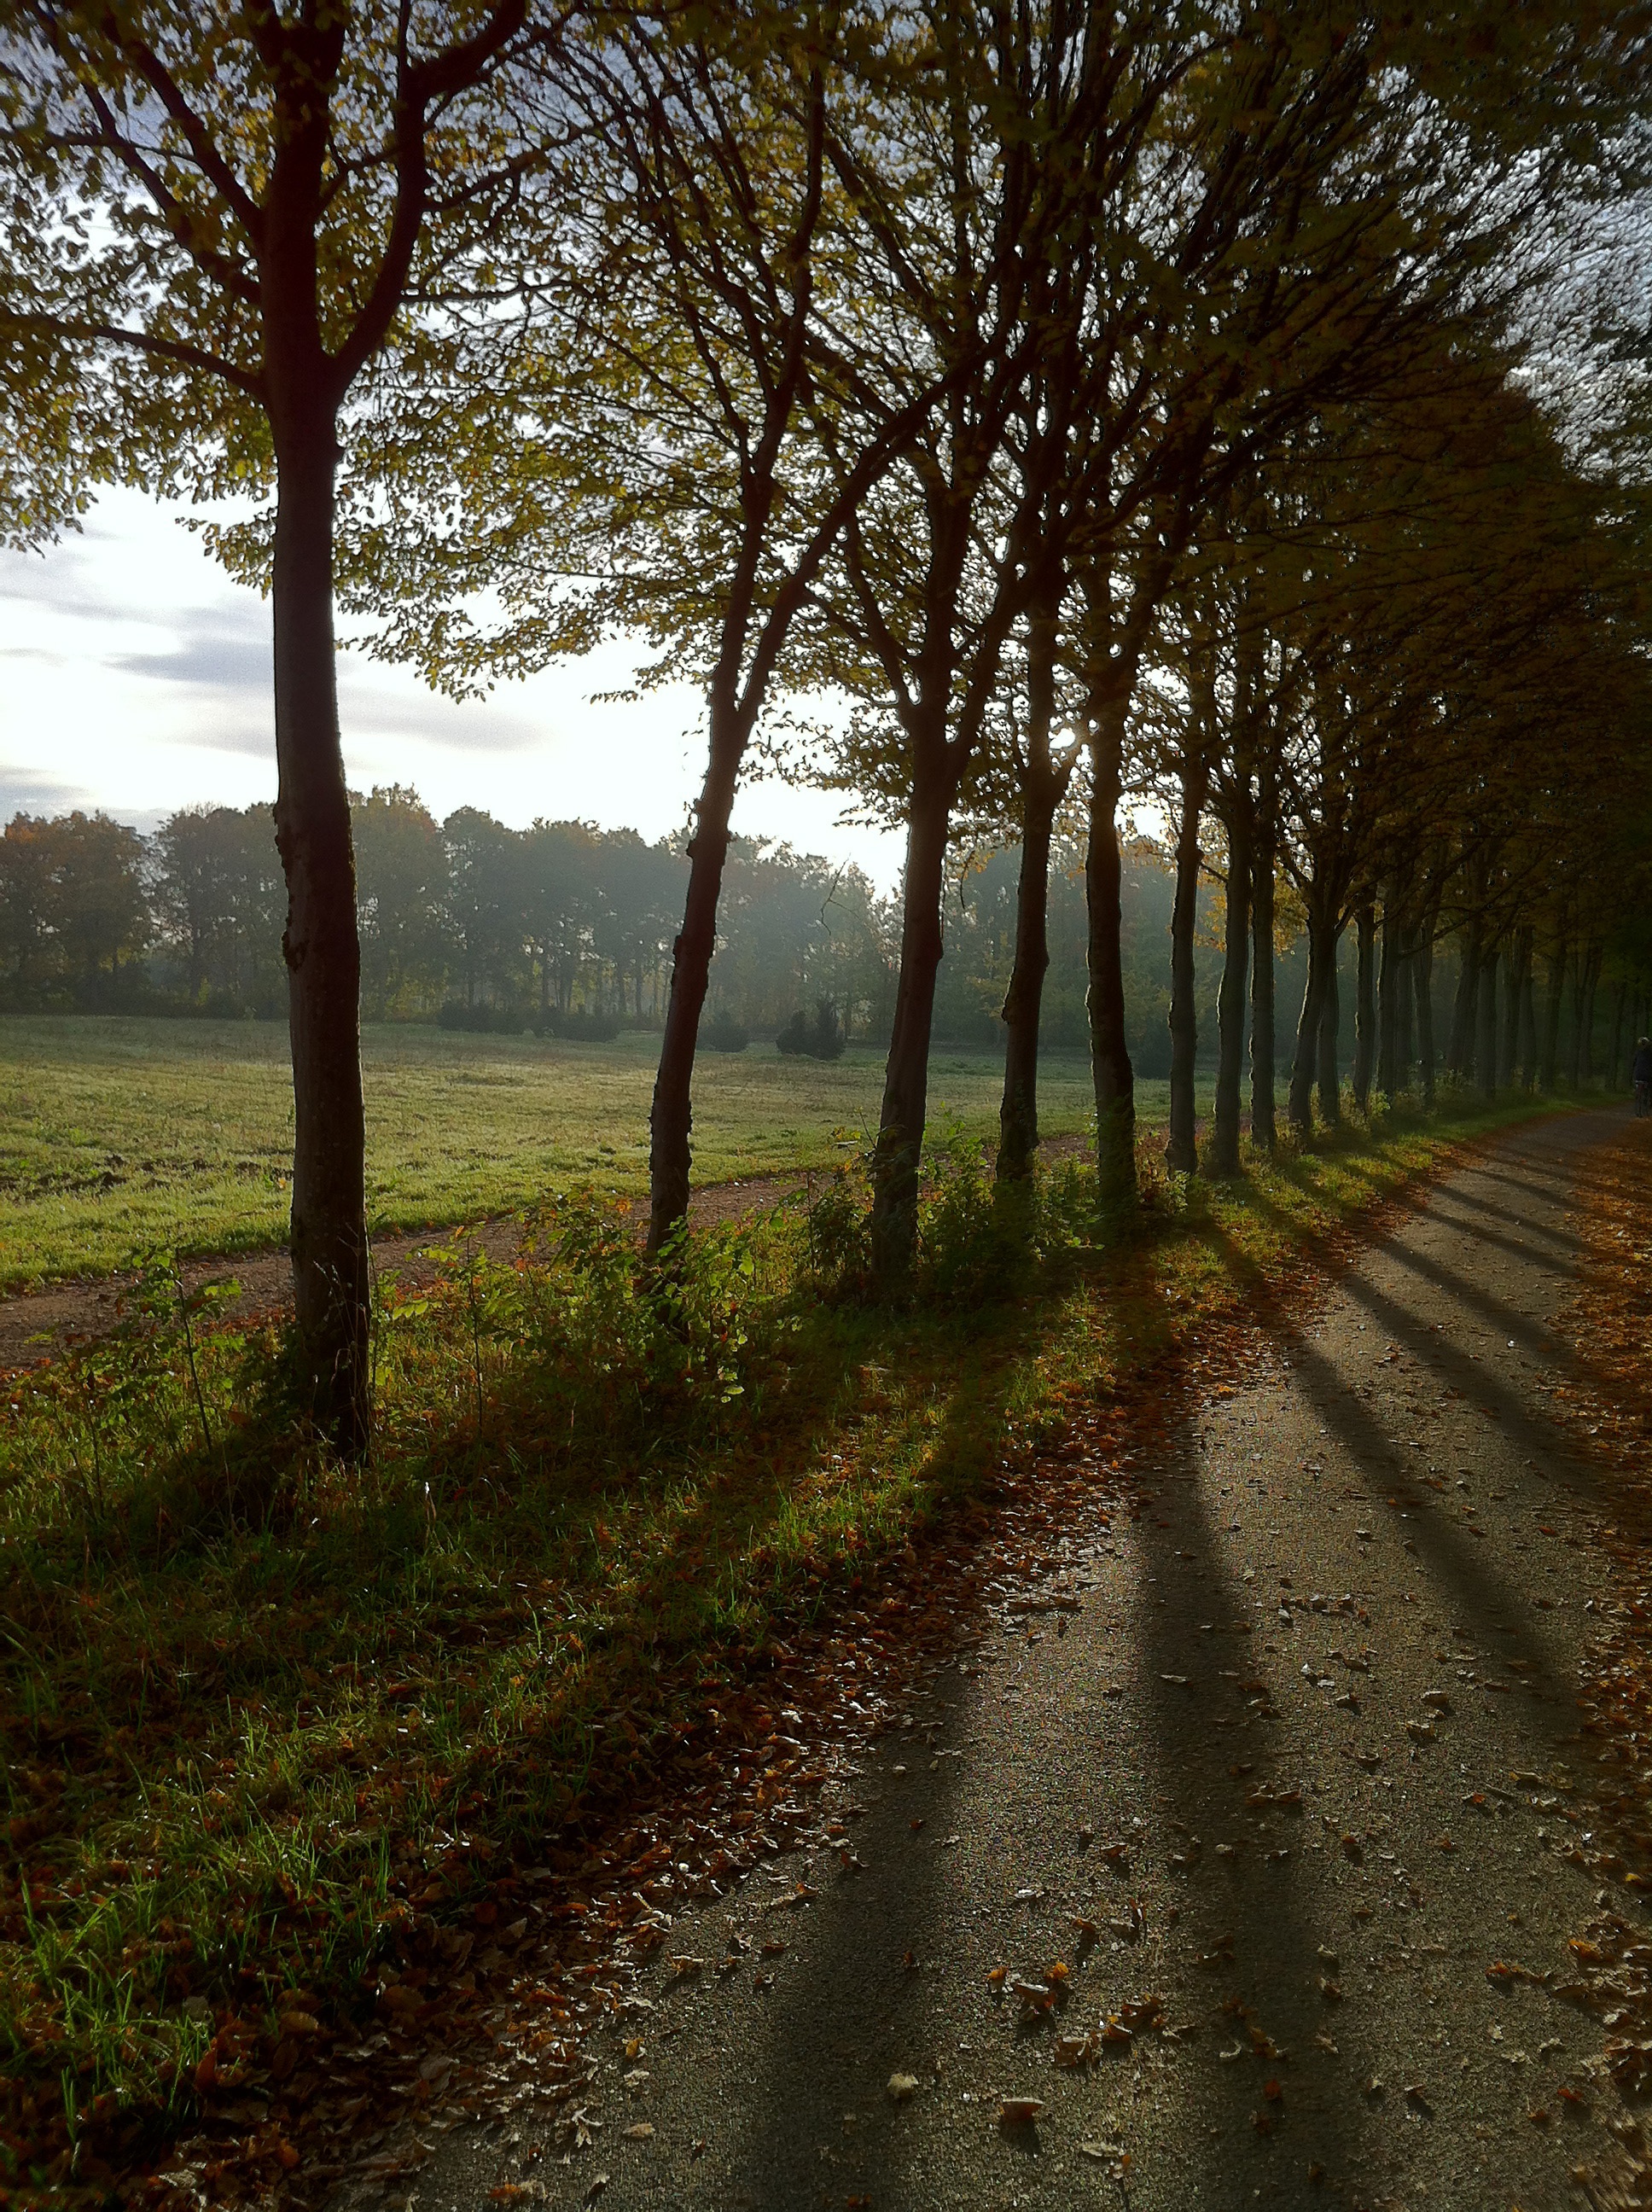
landscape, tree, nature, forest, path, grass, light, plant, sun, road, mist, meadow, sunlight, morning, leaf, dark, green, autumn, shadow, brown, season, trees, autumn mood, leaves, avenue, hell, rush, woodland, habitat, october, mood, away, time of year, fall foliage, morgenstimmung, rural area, natural environment, atmospheric phenomenon, woody plant